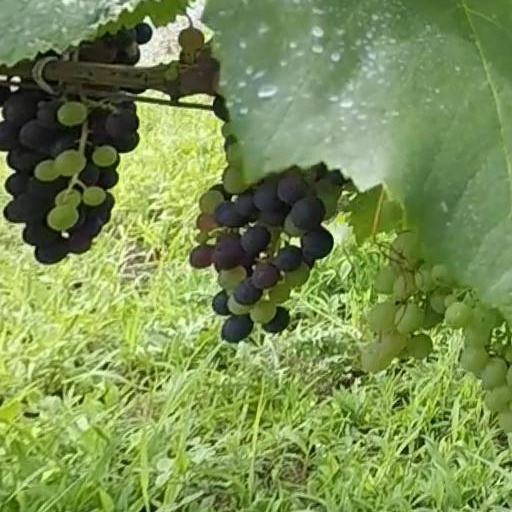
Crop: grape